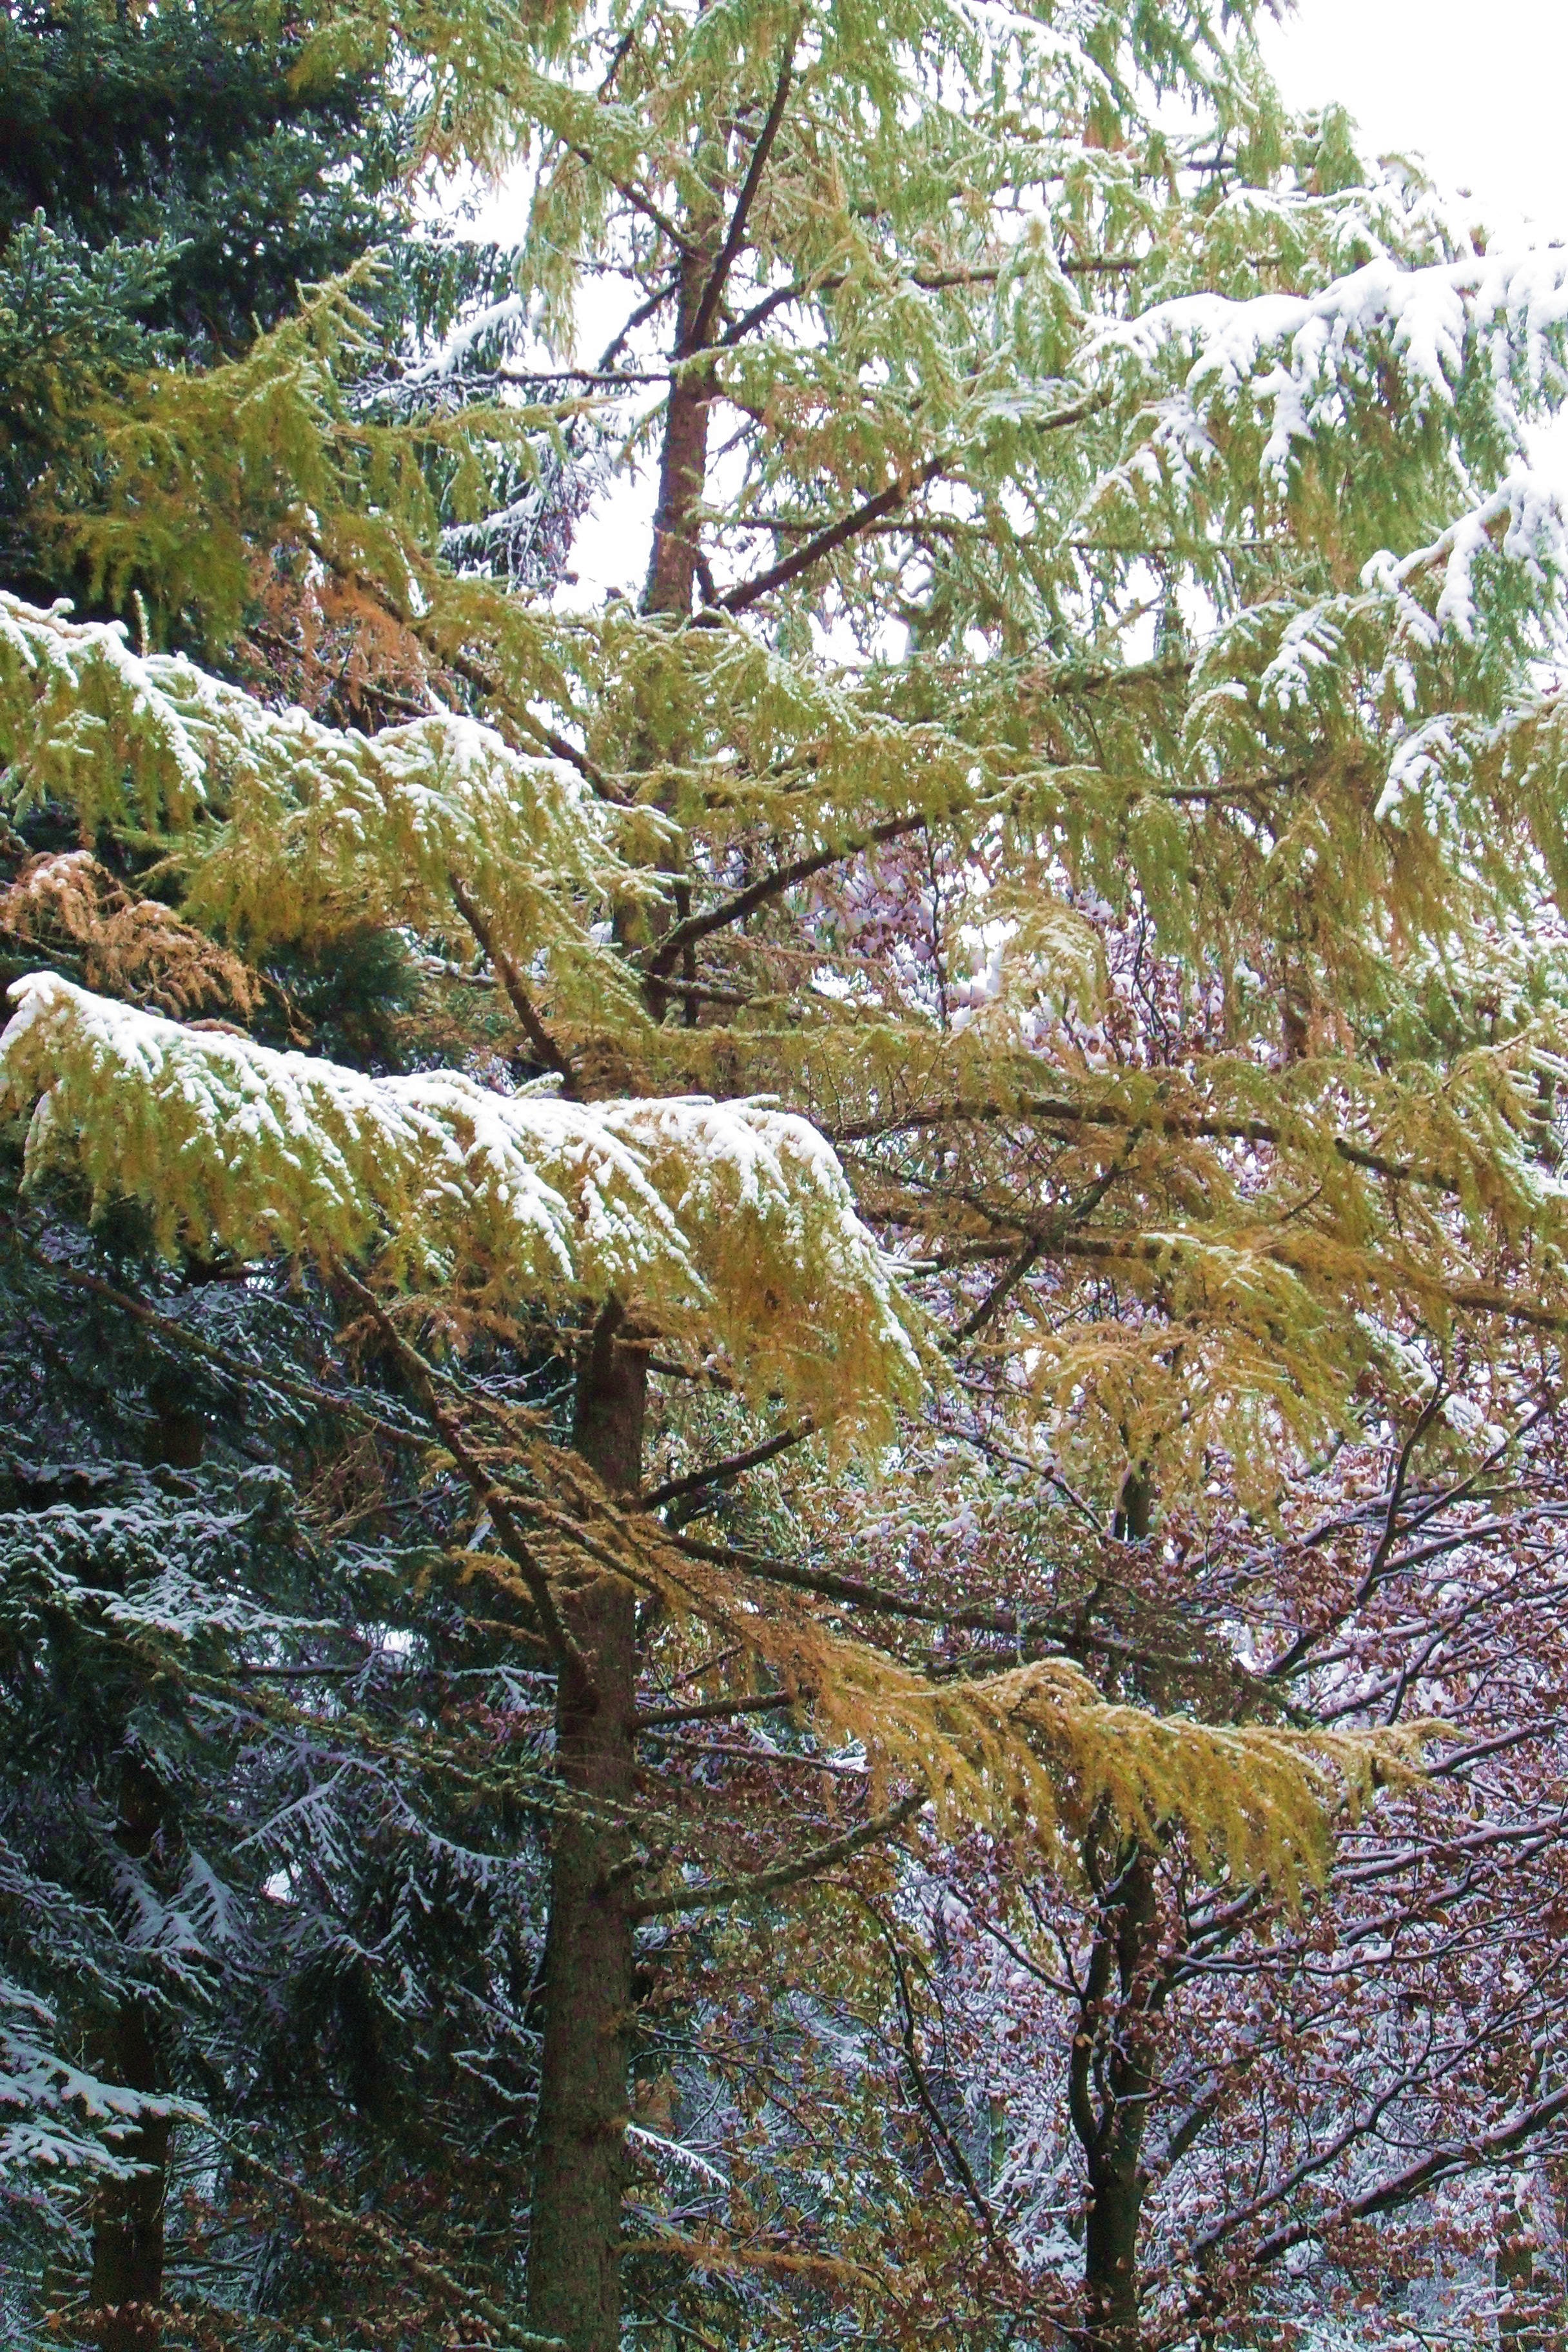
tree, forest, branch, snow, winter, plant, leaf, trunk, autumn, snowy, fir, season, conifer, spruce, deciduous, woodland, wintry, larch, ecosystem, winter mood, biome, woody plant, temperate broadleaf and mixed forest, temperate coniferous forest, land plant, autumn snow